International Iberian Nanotechnology Laboratory

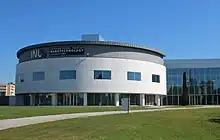
INL Building outreach presentation

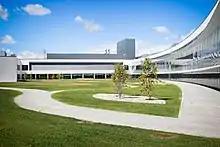
International Iberian Nanotechnology Laboratory (INL)

International Iberian Nanotechnology Laboratory (INL), in Braga, Portugal, a fully international research organization in Europe in the field of nanoscience and nanotechnology. INL is the result of a joint decision of the Governments of Portugal and Spain, taken on November 19, 2005, at the XXI Portugal–Spain Summit, in Évora. In this summit it was decided that the institute would be located in Braga, Portugal and its first director would be a Spanish researcher (Professor José Rivas of the University of Santiago de Compostela, nominated on the occasion by the President of the Government of Spain)